Jalan Legian

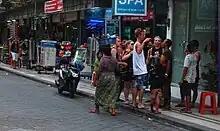
Jalan Legian

Legian Road or Jalan Legian is the main street that runs north–south from Kuta to Seminyak on the island of Bali in Indonesia. Legian Road contains a variety of shops, bars, hotels and dance clubs. Its proximity to the beach and its prominent night life make it host to thousands of tourists. Legian is well known for shopping and partying, with many areas offering traditional market shopping where shop owners are amenable to haggling and usually give shoppers an initial inflated price. Legian is one of the cheaper locations after dark and the road will begin to get busy at 11pm, peaking in traffic around 1 or 2 in the morning before easing down again around 4:30am. With such a cluster of hotels, shops and bars around Legian, the street can experience intense amounts of traffic. It can take up to 10 or 15 minutes to move forward 1 mile during some rush hours.